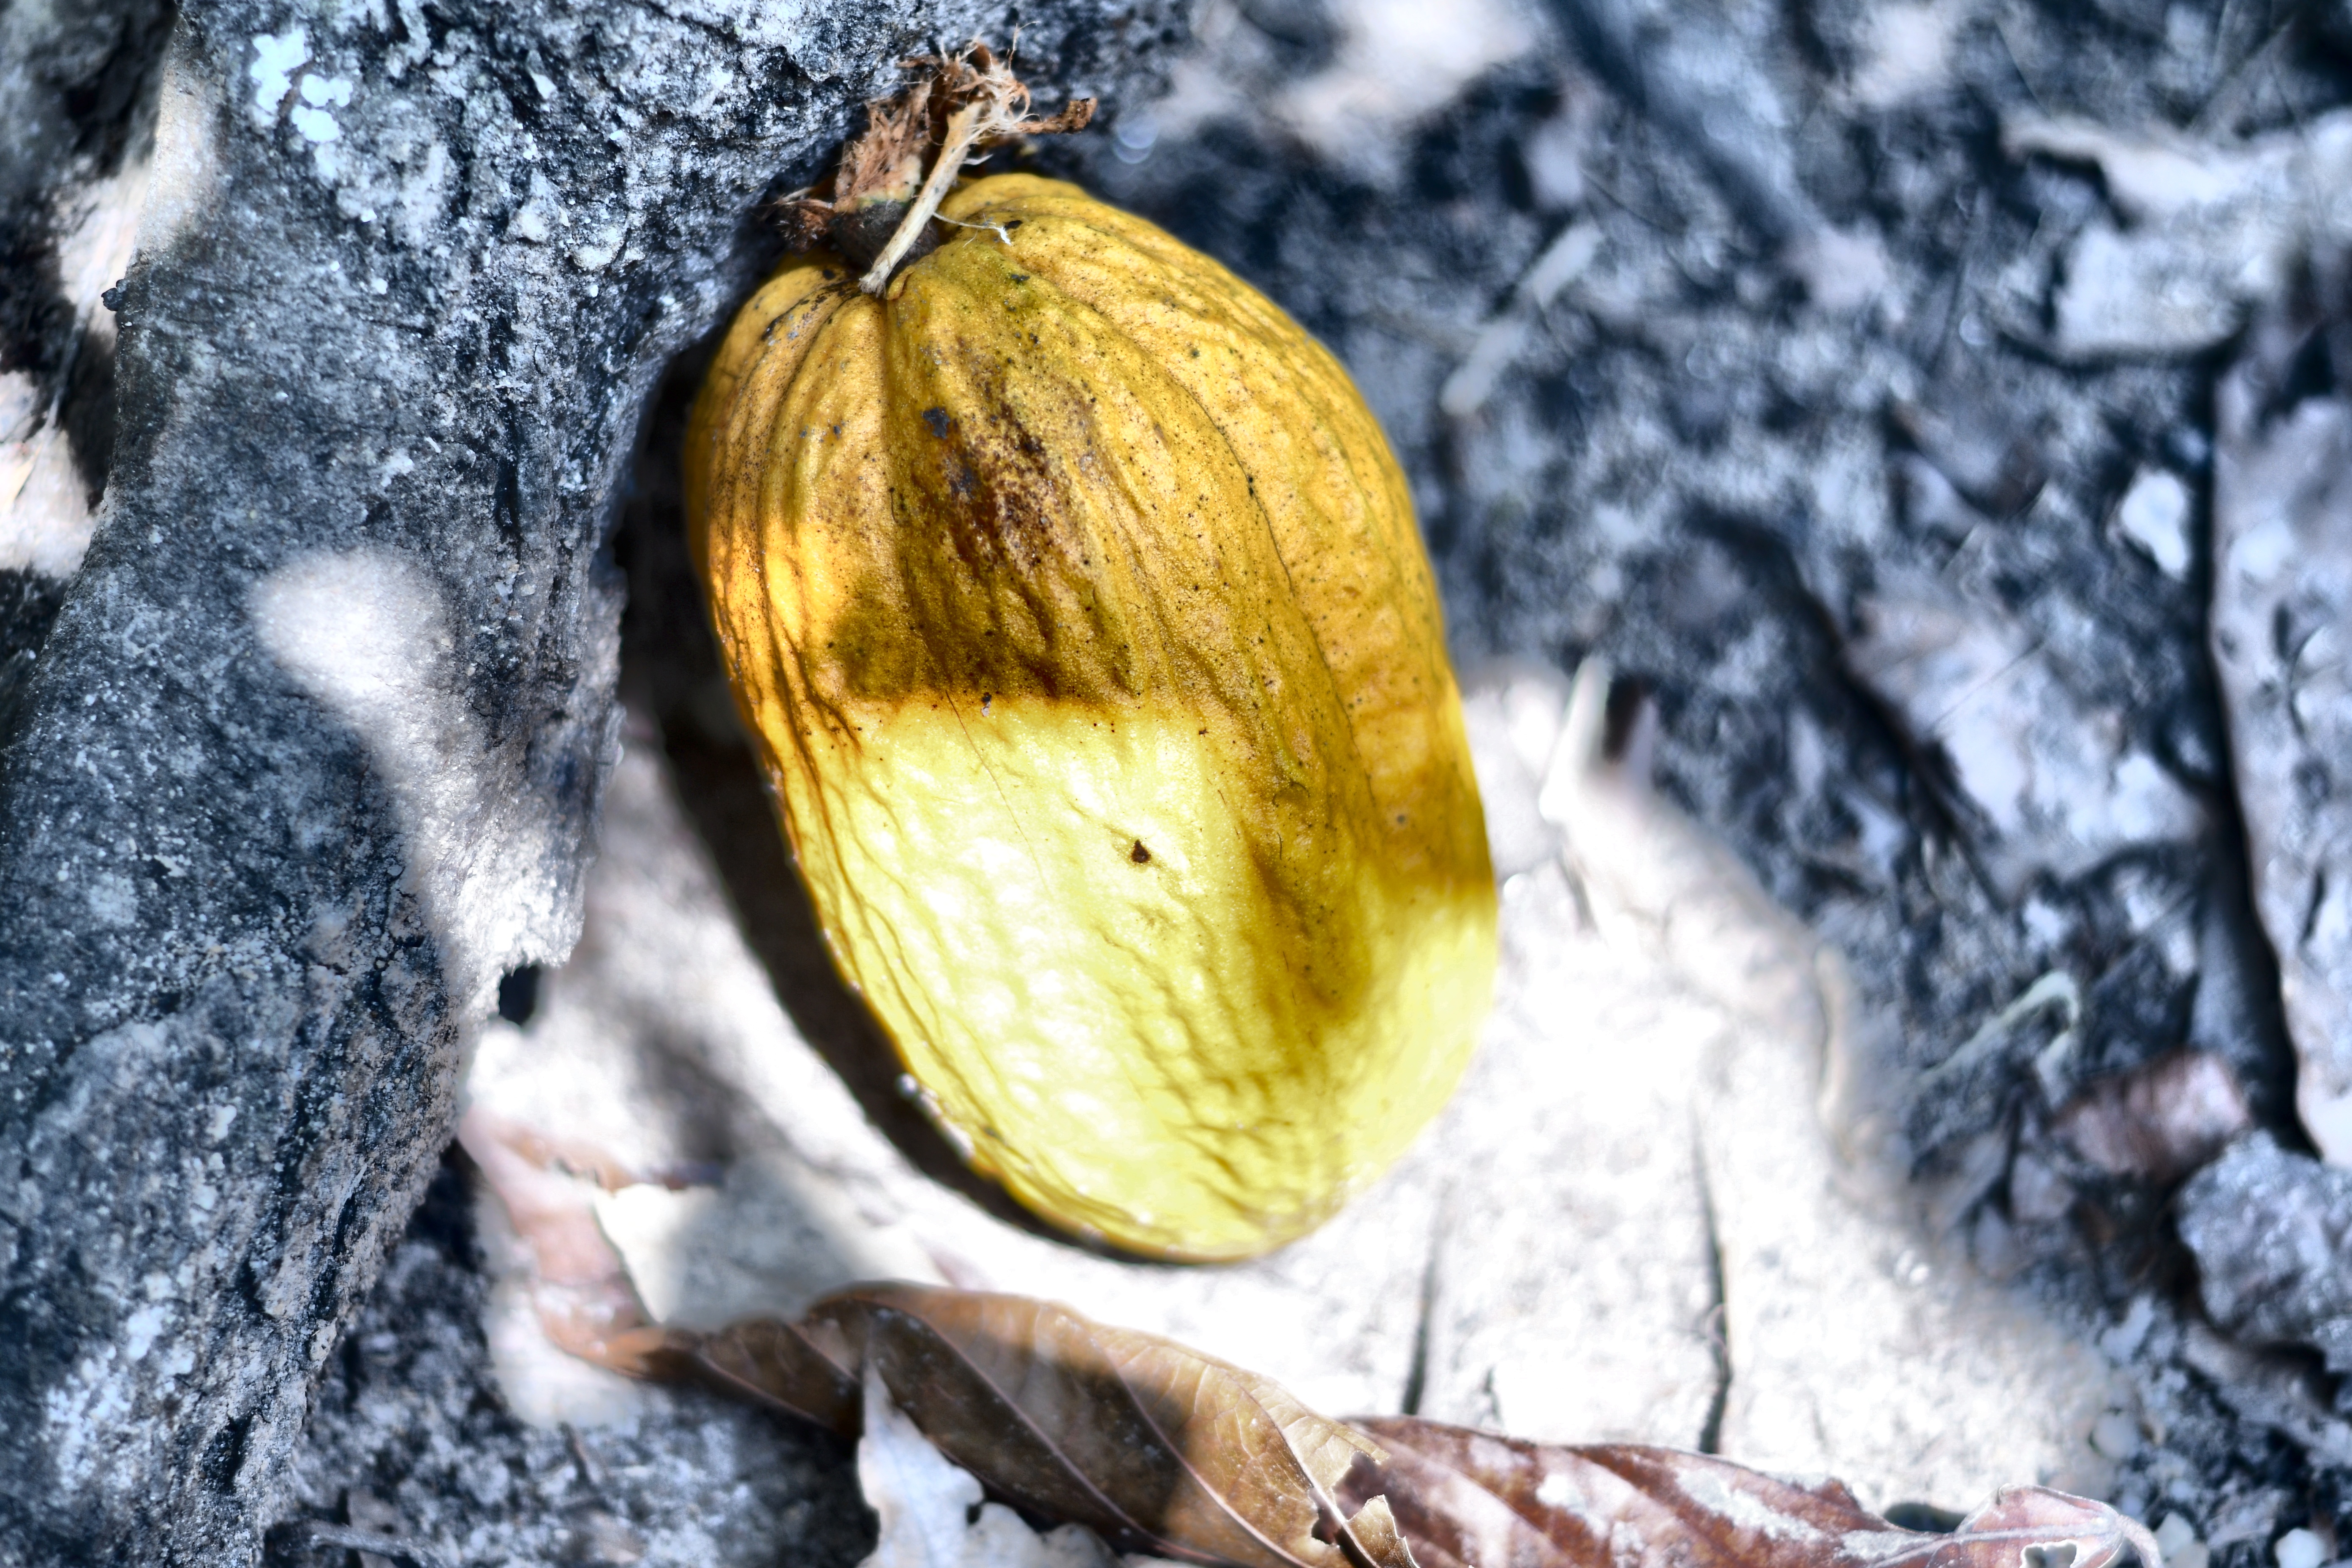
Maturity: mature
Variety: Amelonado